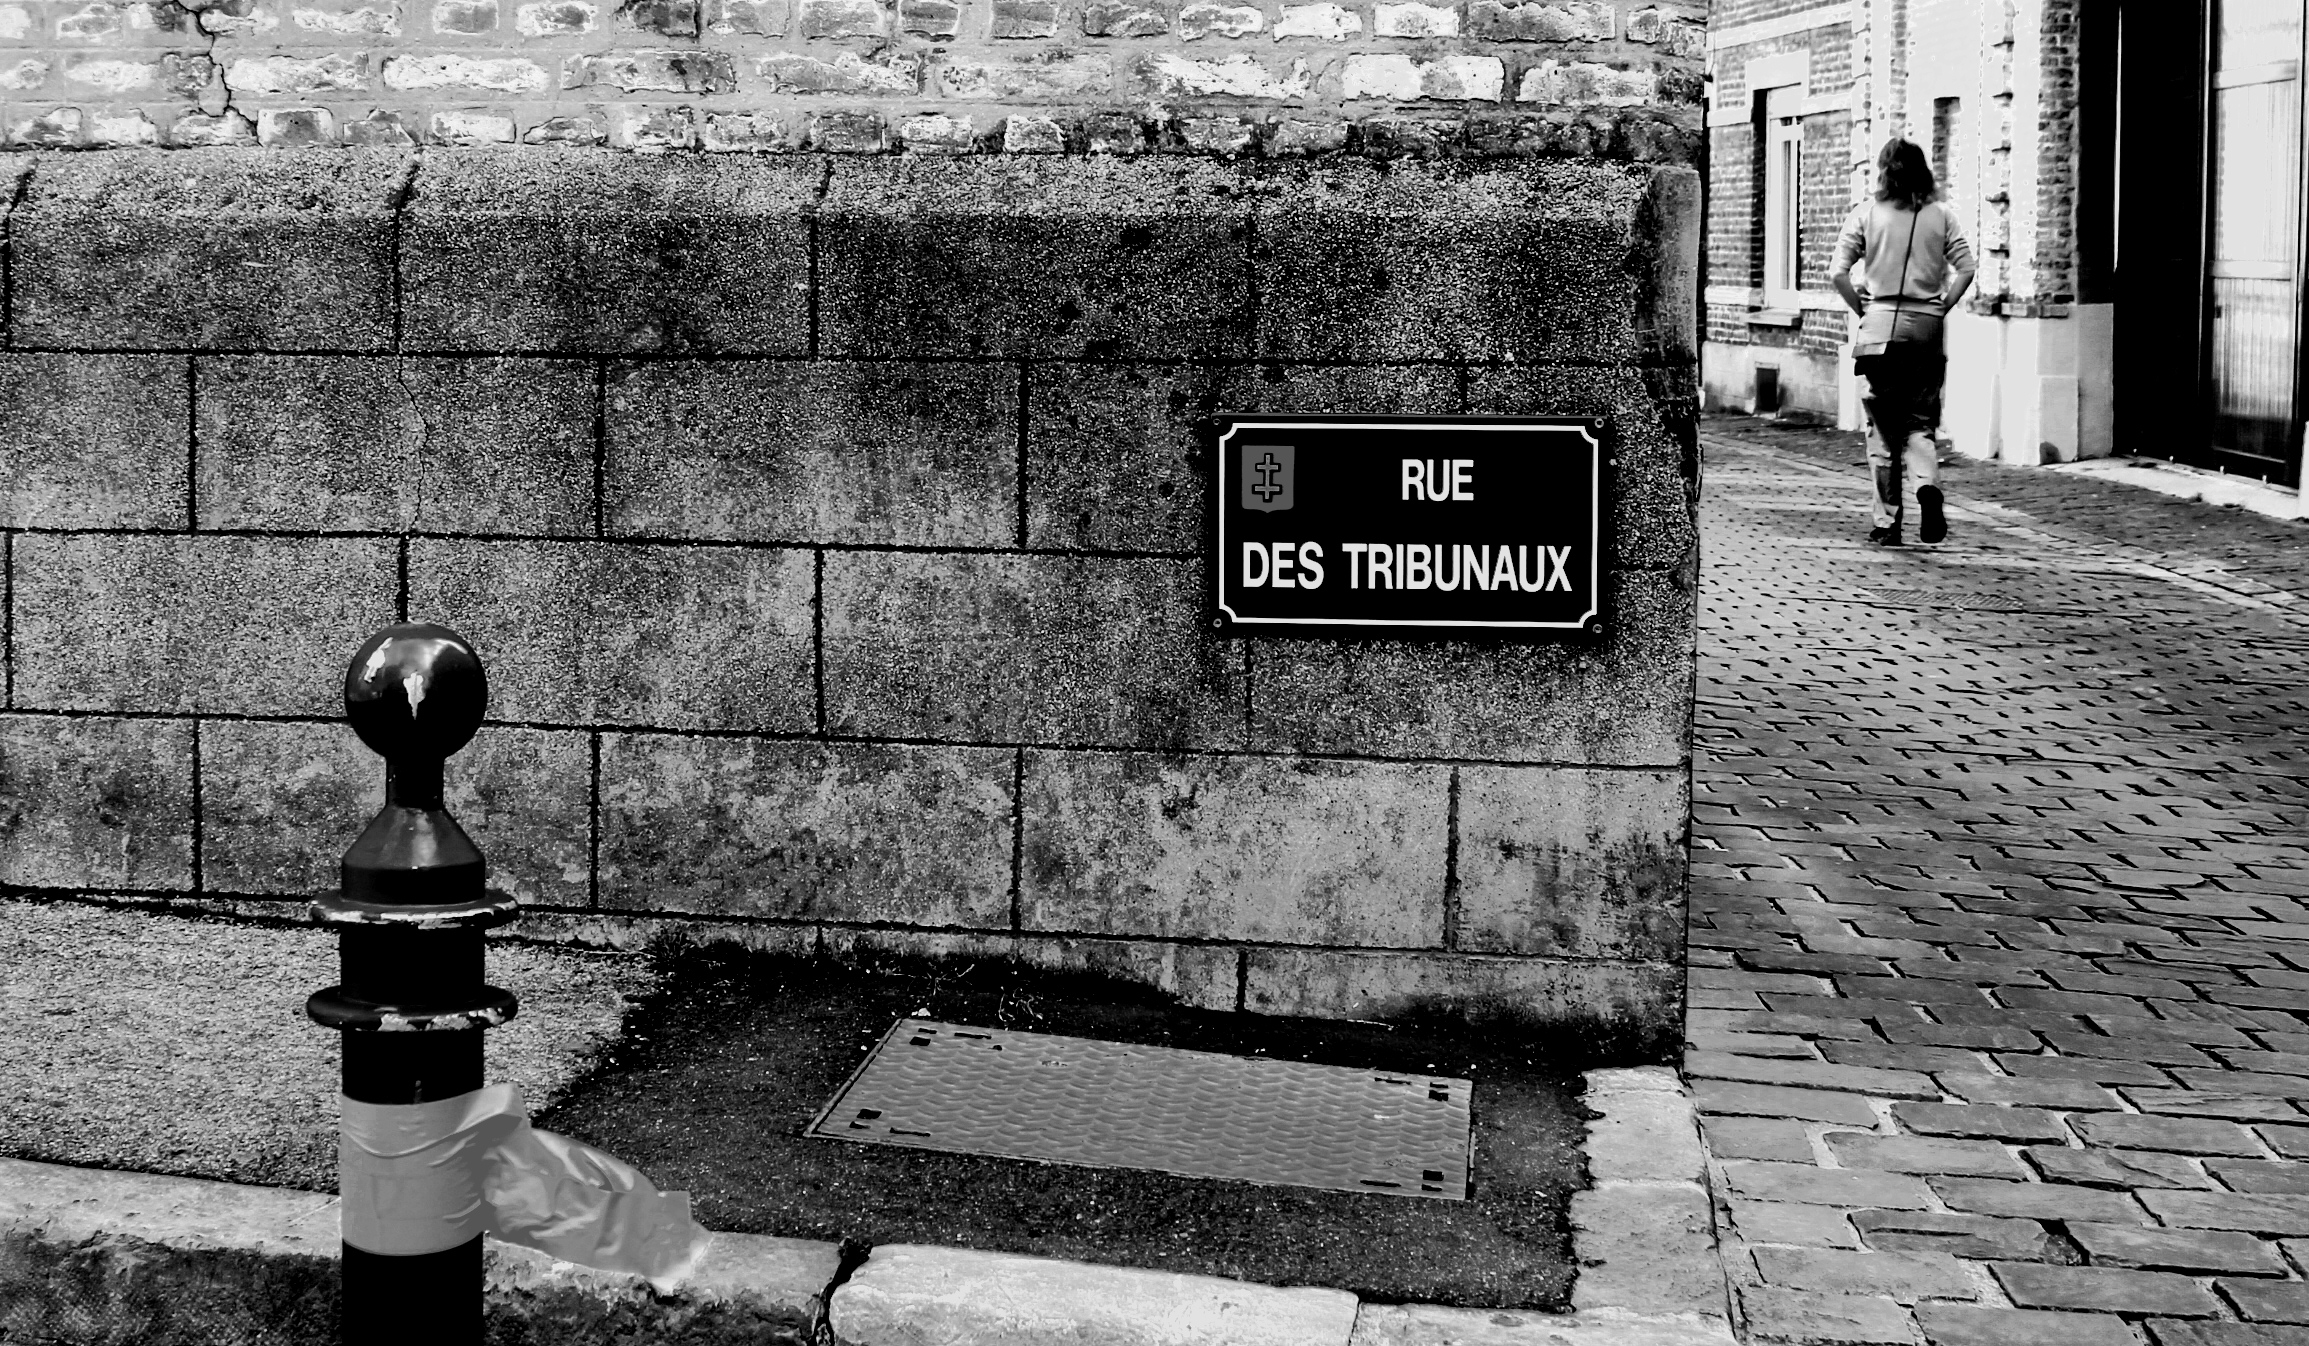
black and white, road, white, street, photography, wall, france, contrast, black, monochrome, lane, infrastructure, photograph, image, shape, names, thorpe, dennis, saintomer, road surface, urban area, monochrome photography